Boaz mastodon and Anderson Mills mastodon

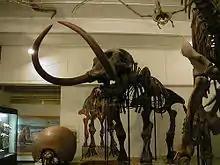
The Boaz Mastodon on display at the UW-Madison Geology Museum

The Boaz mastodon is the skeleton of a mastodon found near Boaz, Wisconsin, USA, in 1897. A fluted quartzite spear point found near the Boaz mastodon suggests that humans hunted mastodons in southwestern Wisconsin. It is currently on display at the University of Wisconsin Geology Museum.